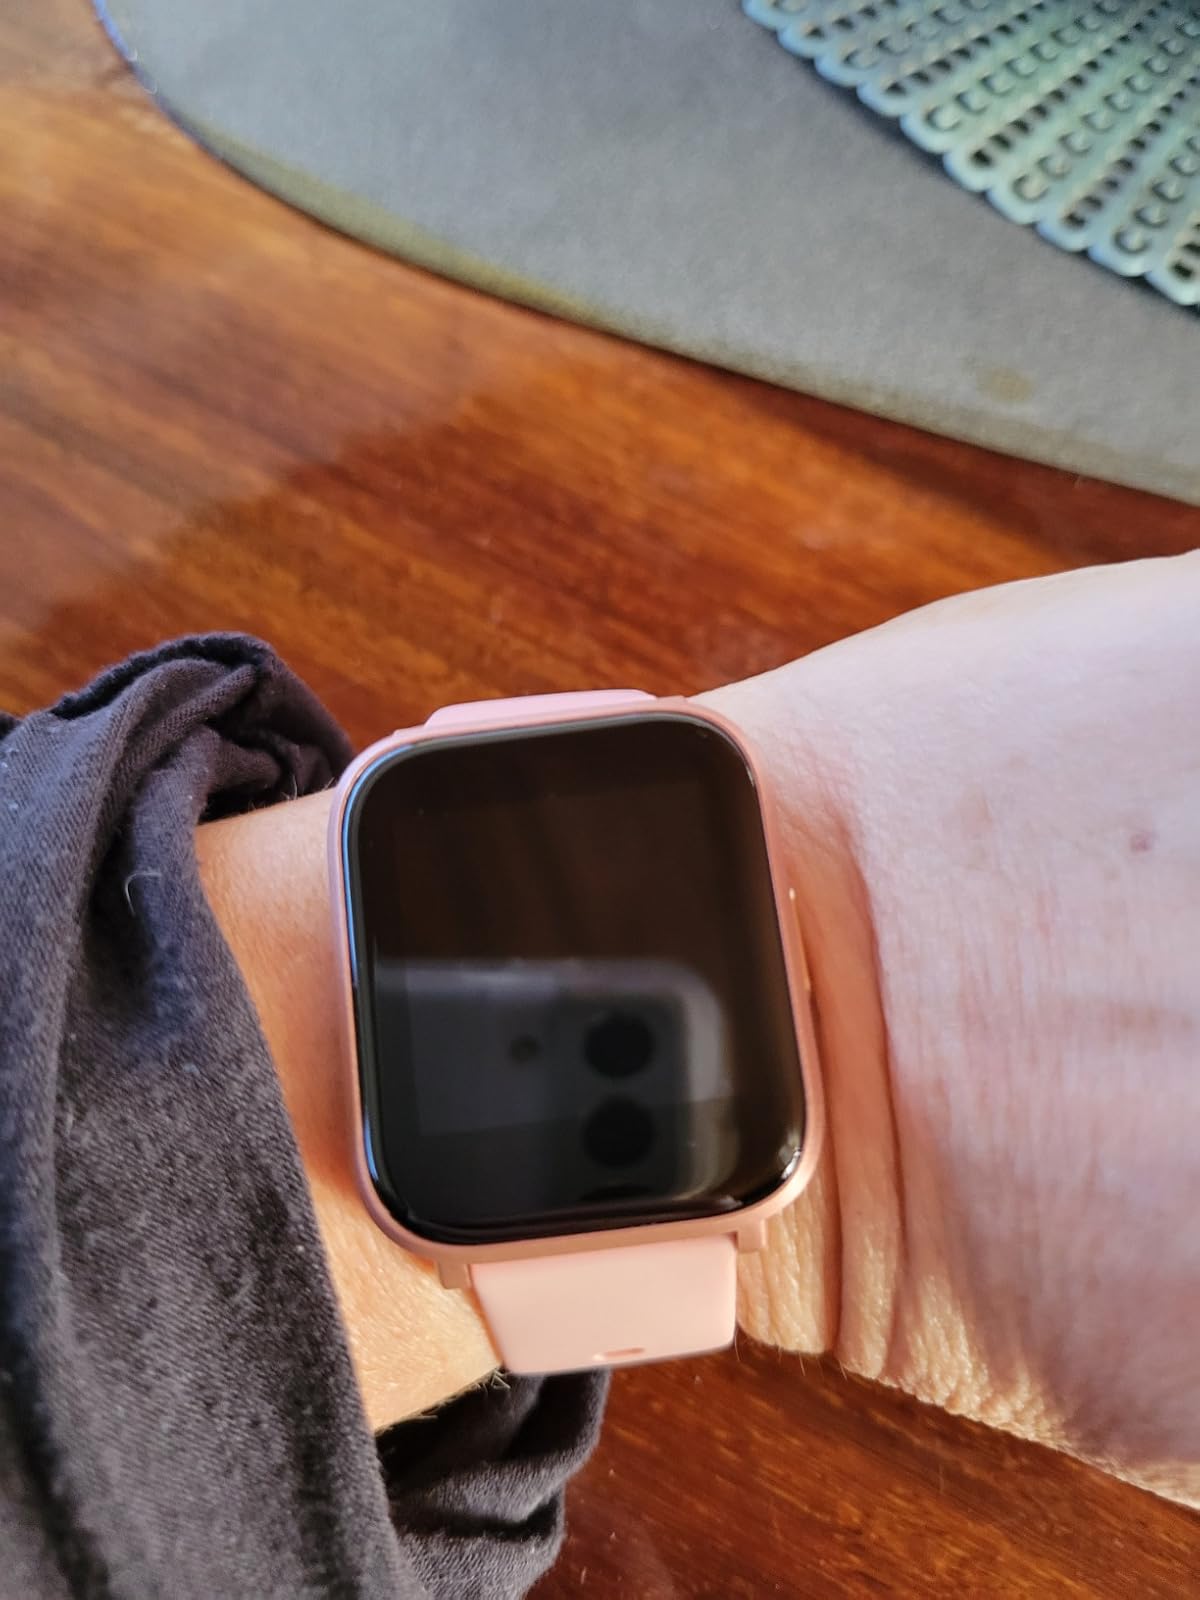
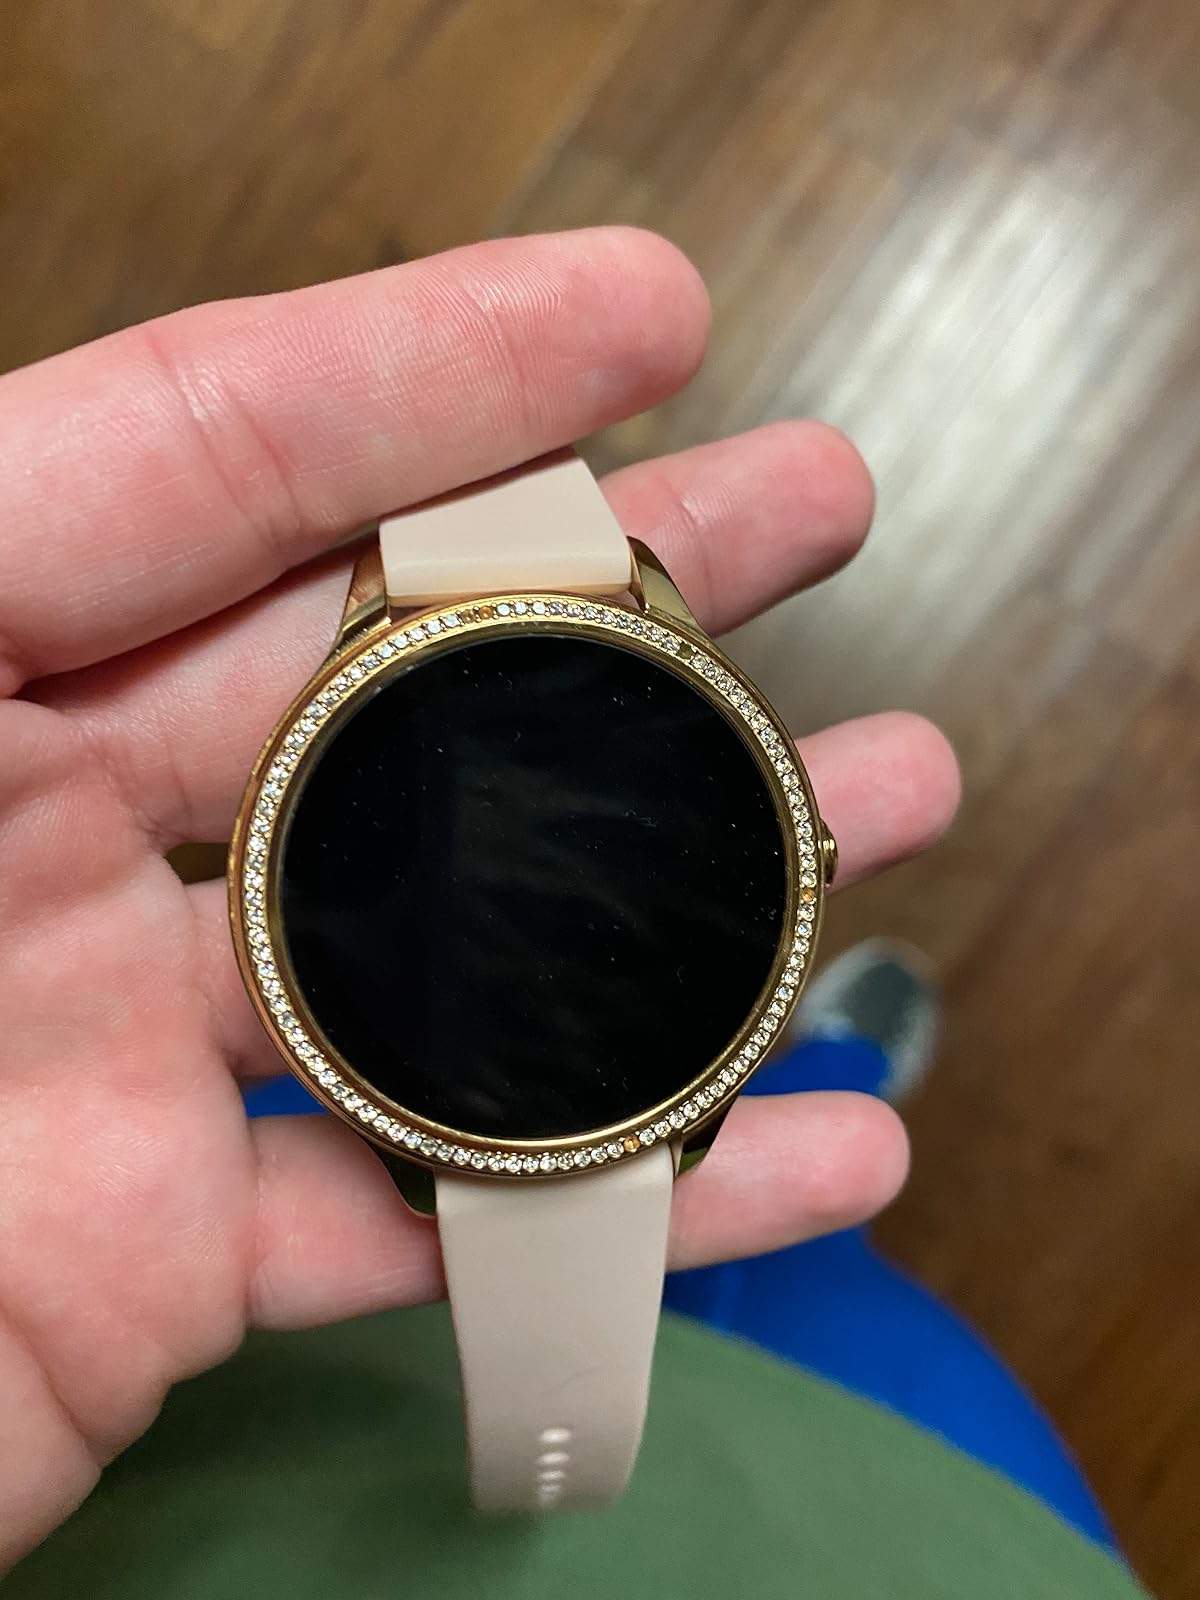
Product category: smartwatch
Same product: no